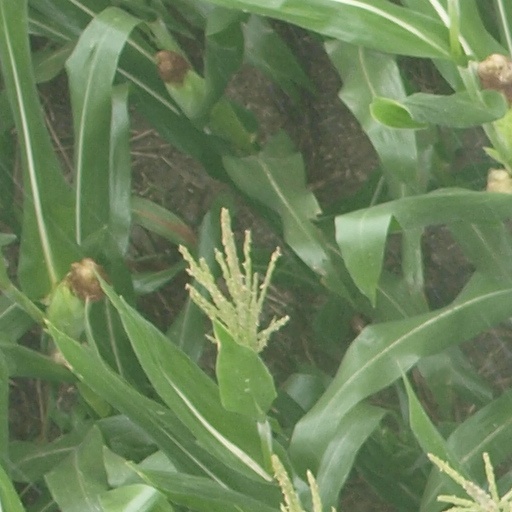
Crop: maize; corn